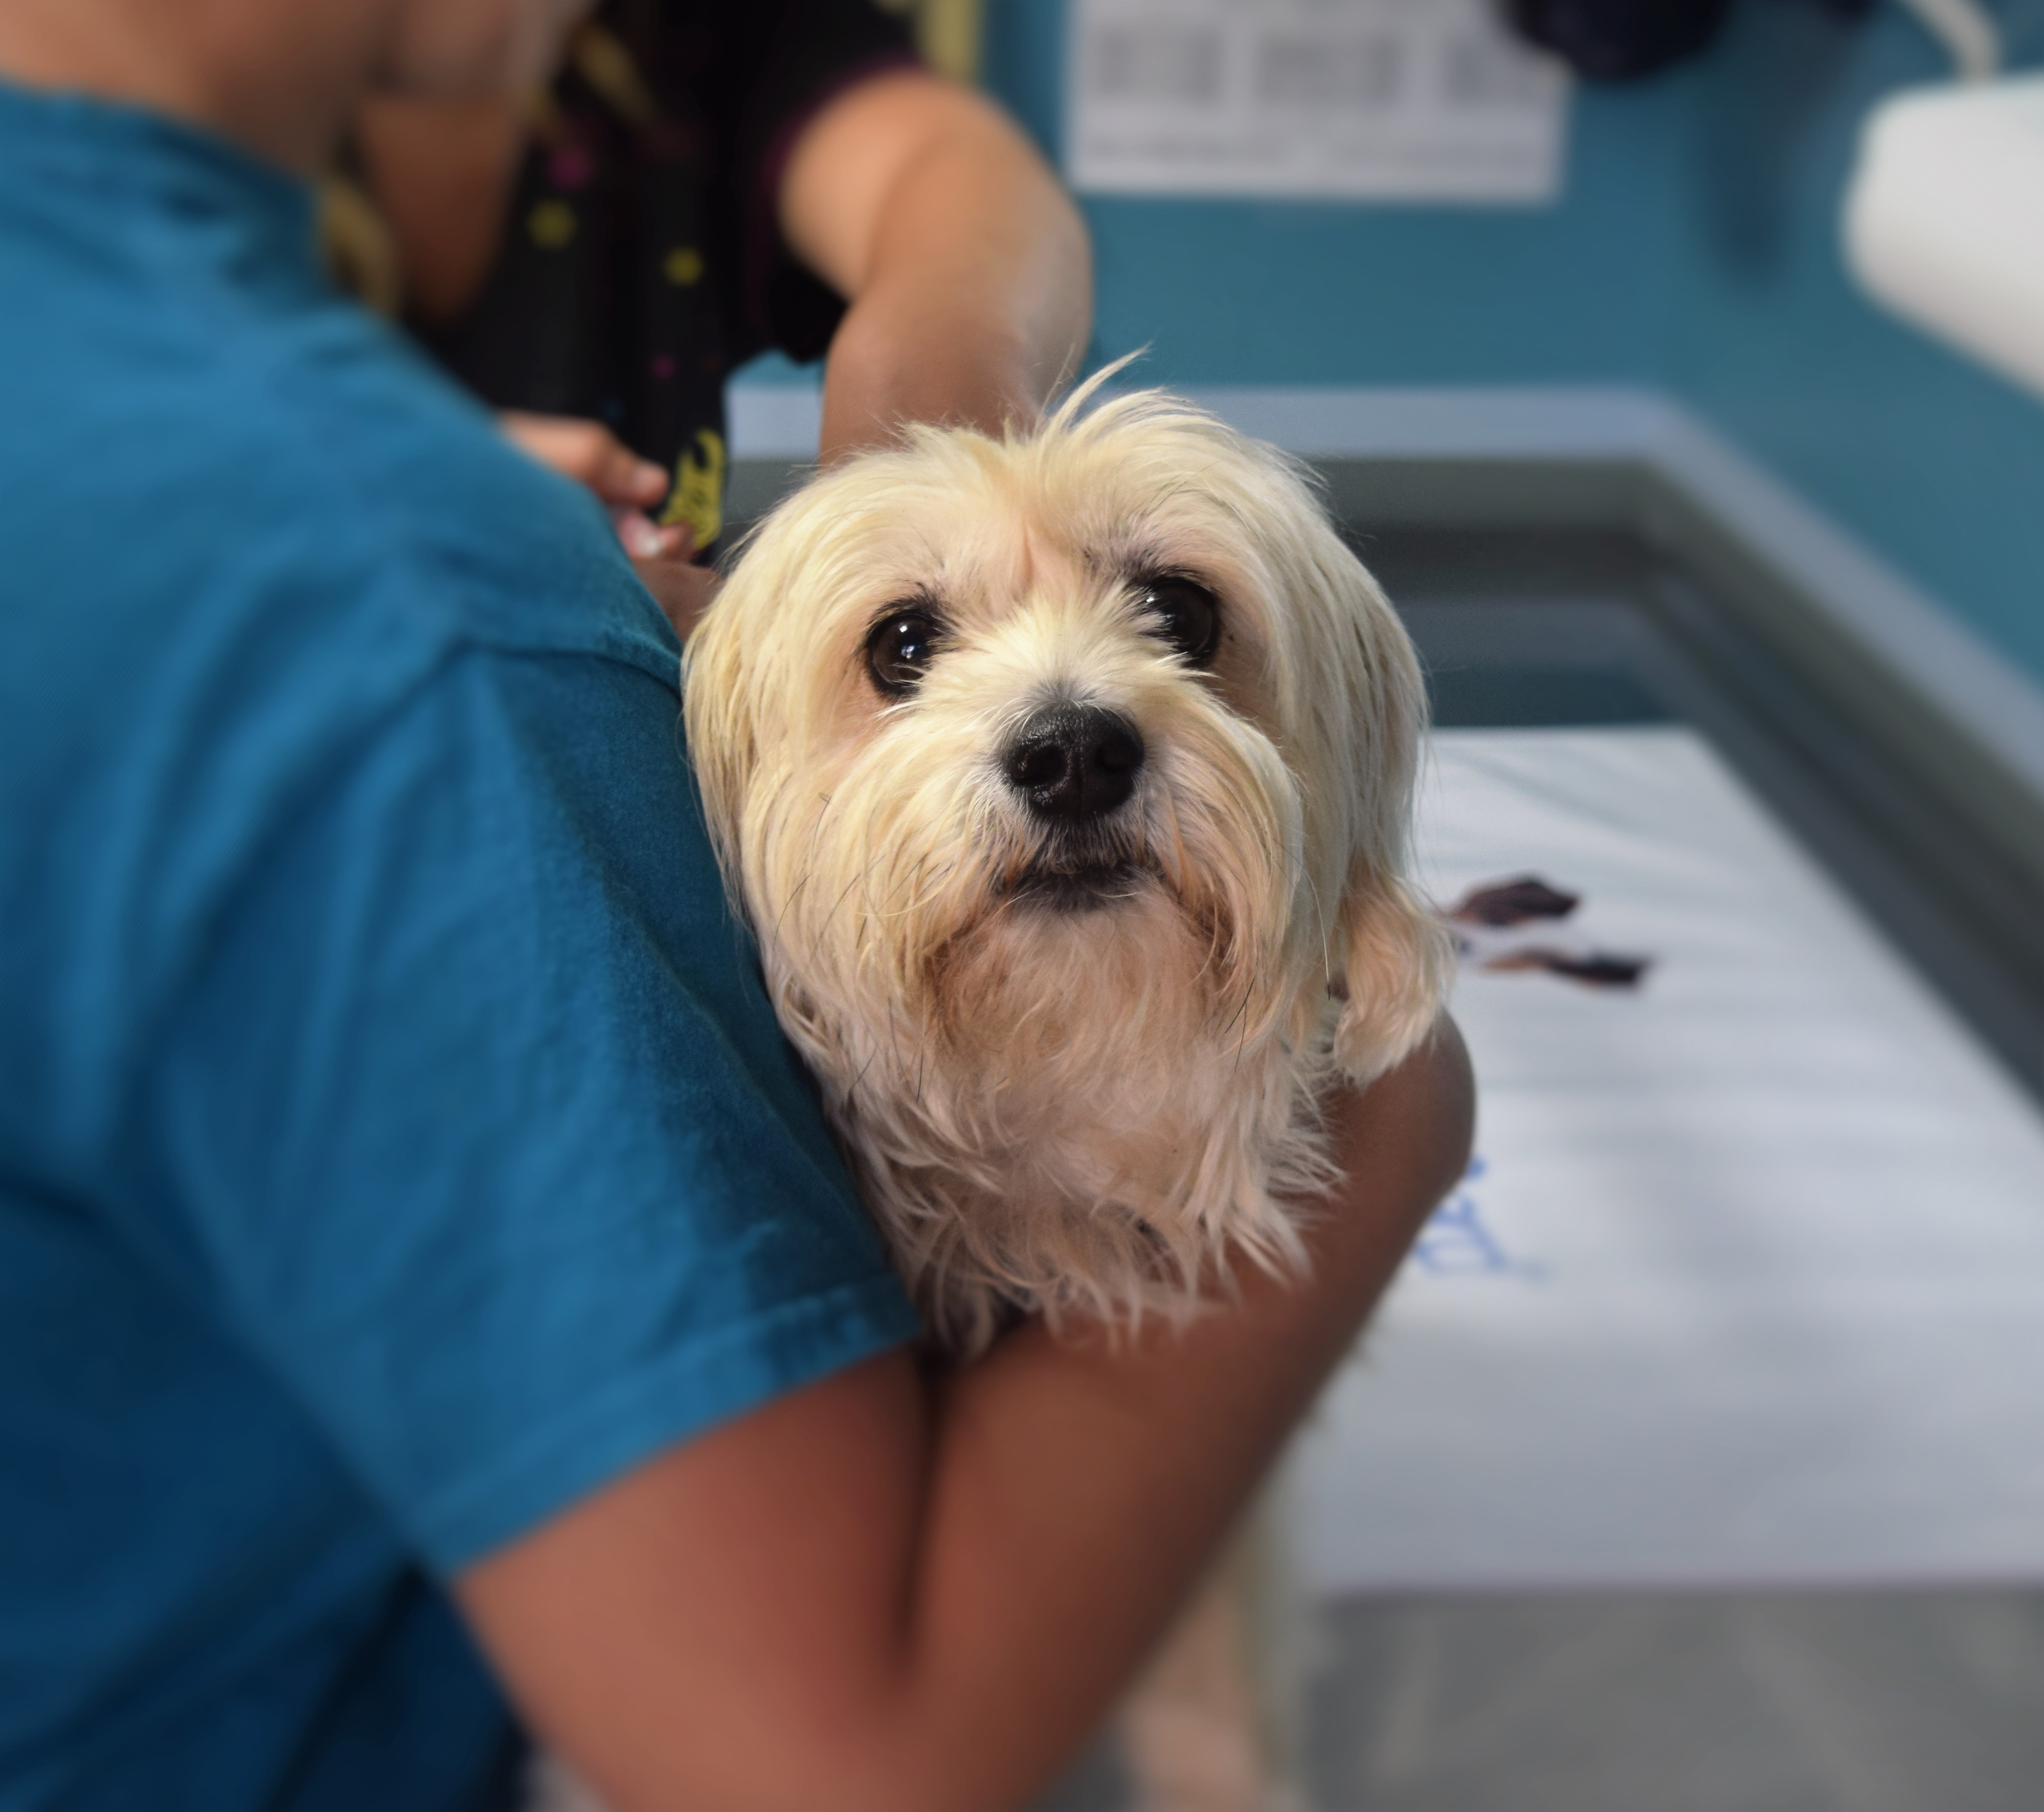
puppy, dog, animal, pet, mammal, care, medicine, health, hospital, clinic, lhasa apso, veterinarian, veterinary, maltese, bichon, vet, havanese, dog like mammal, morkie